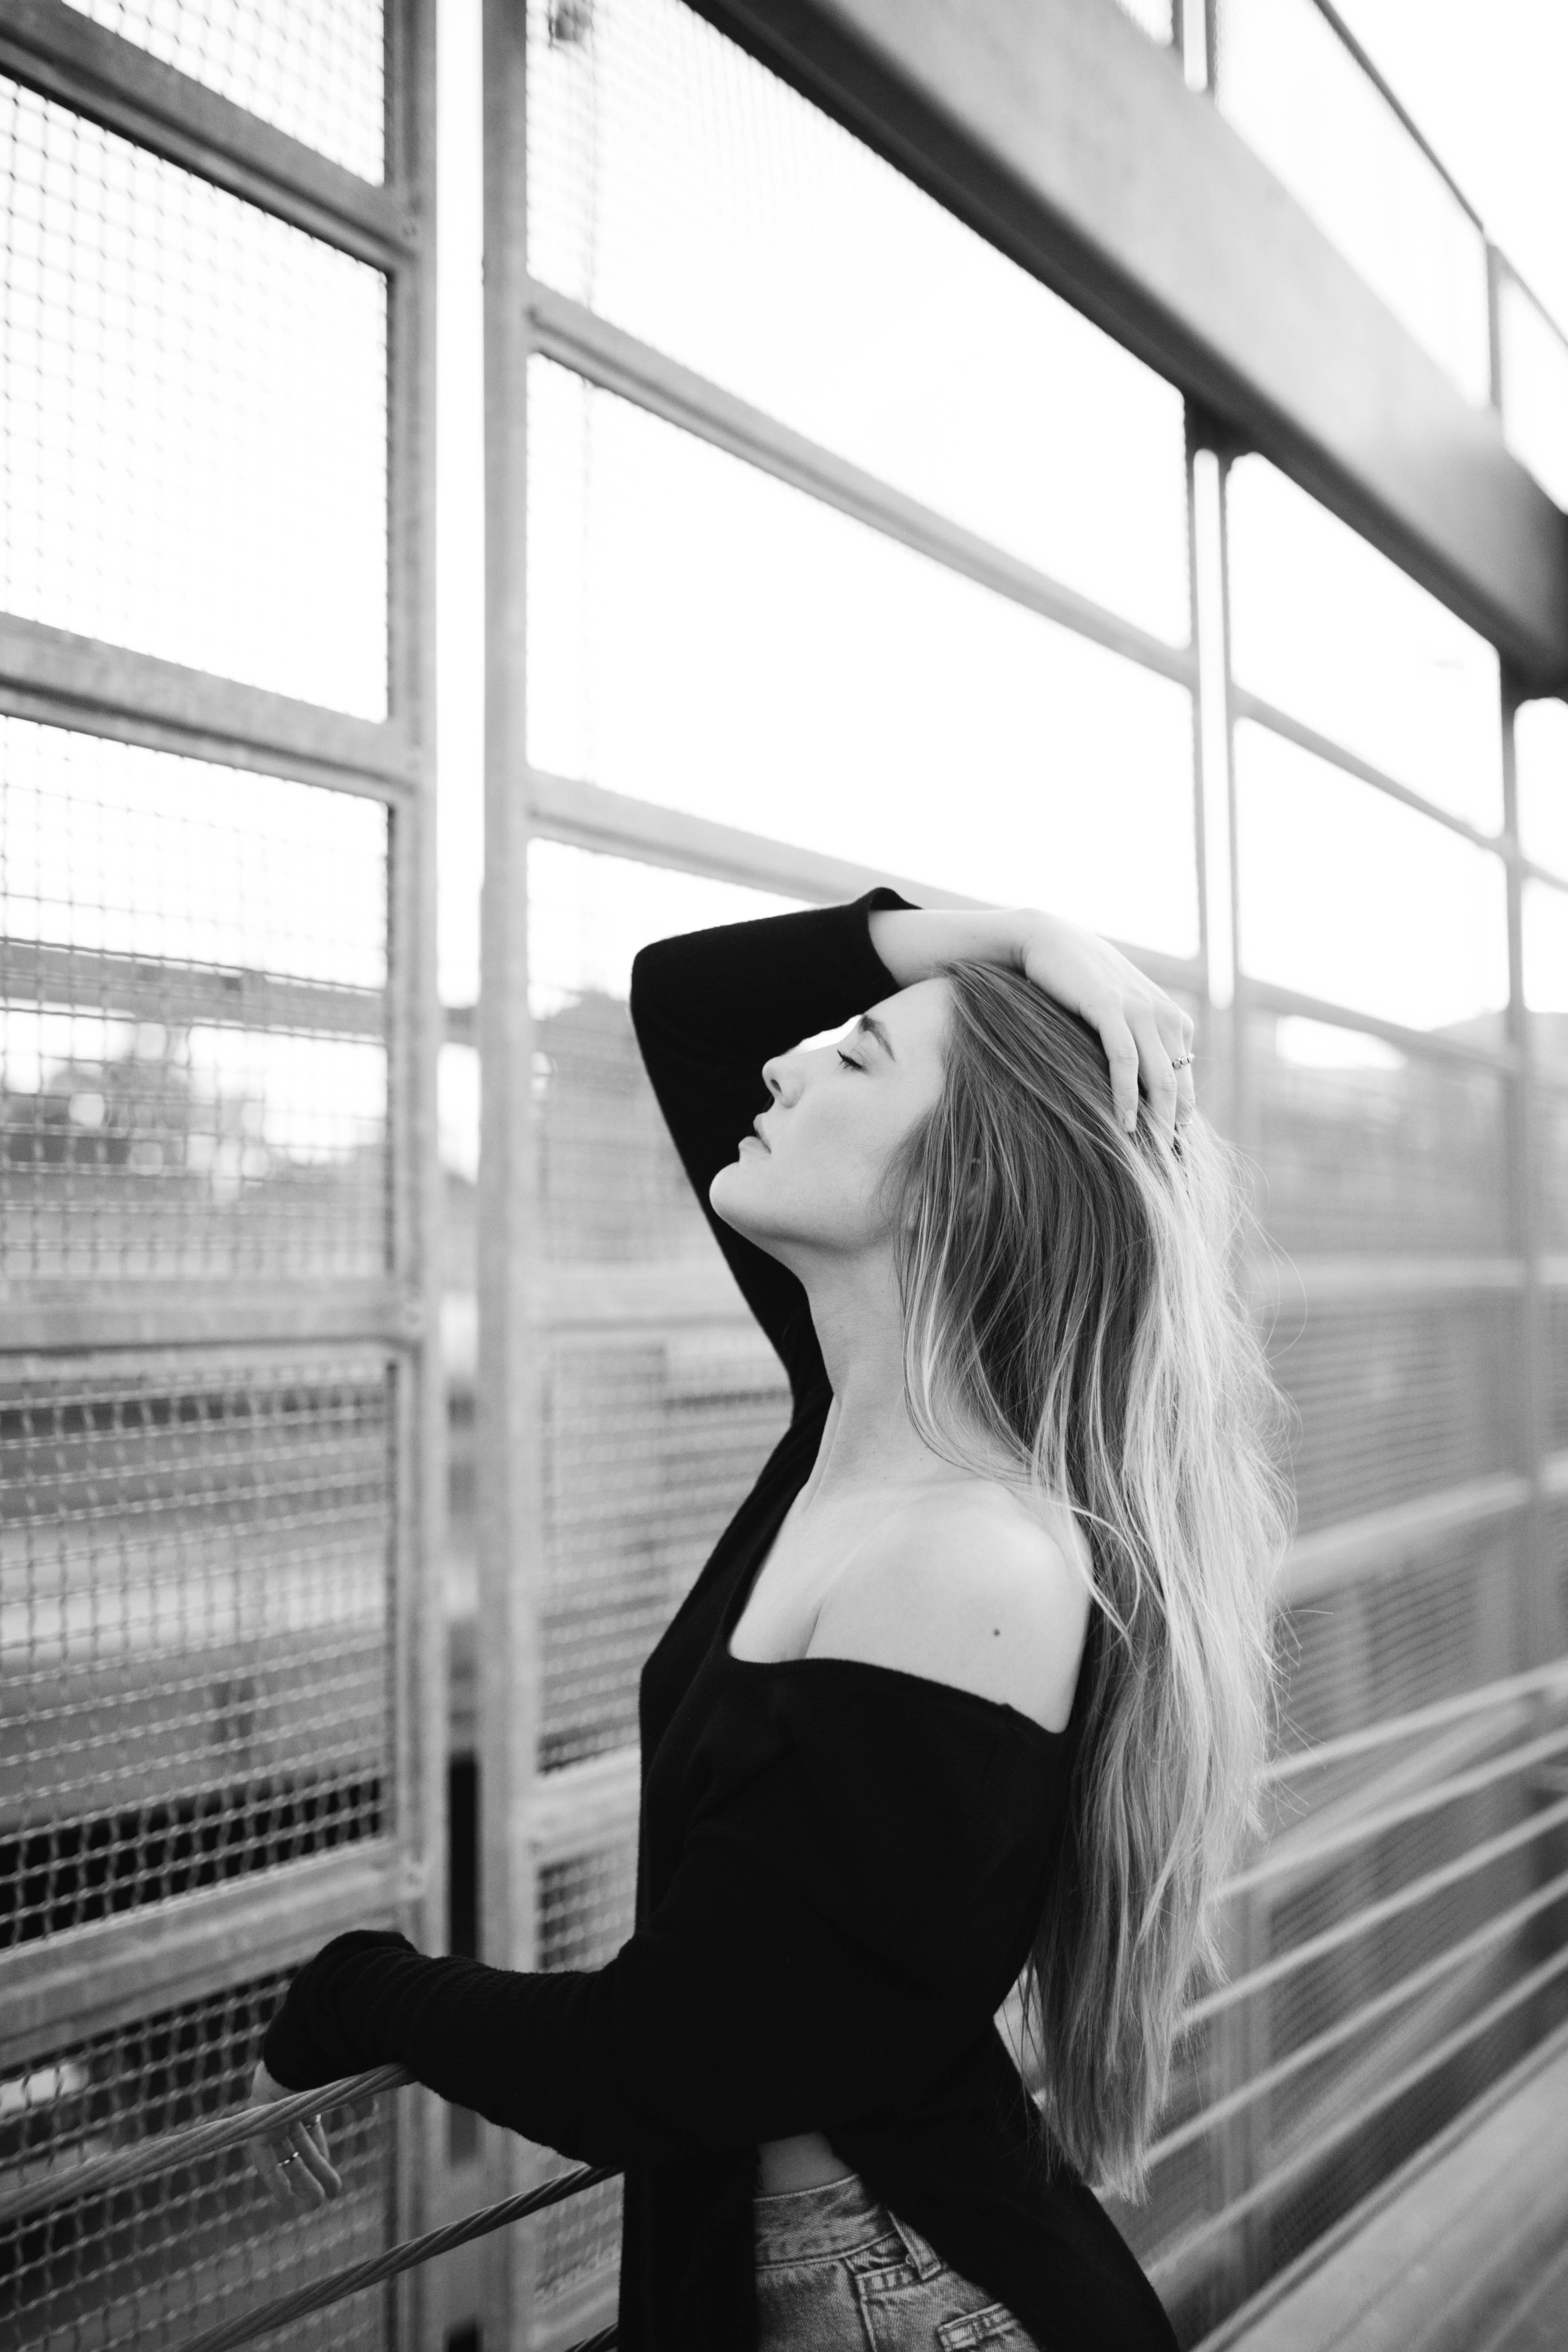
person, black and white, woman, hair, white, photography, glass, building, portrait, model, young, sitting, facade, fashion, black, monochrome, lady, shoulder, modern, hairstyle, posing, face, dress, head, photograph, skin, beauty, sexy, style, image, attractive, adult, interaction, photo shoot, monochrome photography, human positions